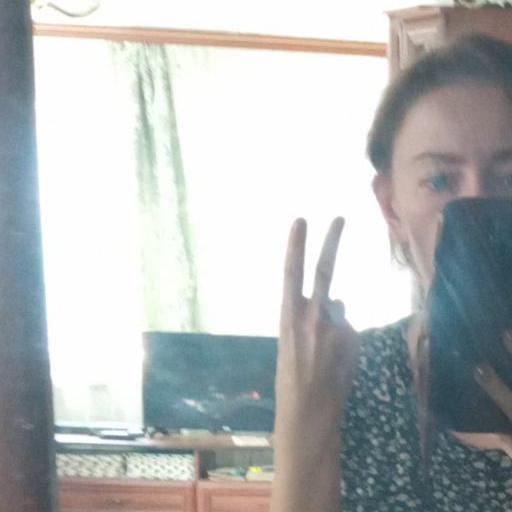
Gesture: peace_inverted